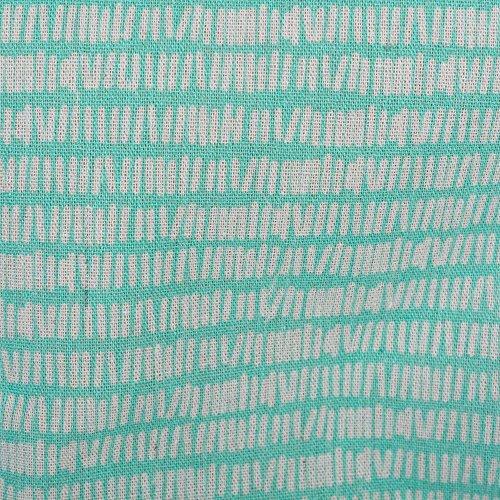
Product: DII Collapsible Polyester Storage Basket or Bin with Durable Cotton Handles, Home Organizer Solution for Office, Bedroom Closet, Toys, Laundry, Large, Aqua
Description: LARGE BIN - 17.75x12x15" with O-ring and cardboard bottom to reinforce shape and give structure, simply collapse bin and store when not in use.
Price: $16.91
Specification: ProductDimensions:18x15x12inches|ItemWeight:1pounds|ShippingWeight:1.15pounds(Viewshippingratesandpolicies)|Manufacturer:DII|ASIN:B076HN8JPD|Itemmodelnumber:CAMZ10046